Grace Episcopal Church (Madison, Wisconsin)

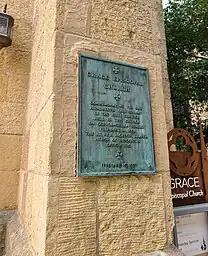

But construction continued, little by little. In 1868 the basement was finished. The spire was added on the tower in 1870. The congregation found the building hard to heat due to the original high ceiling, so in 1885 they inserted a lower ceiling with hammerbeam trusses decorated with quatrefoils and a pointed arch, designed by David R. Jones and Burling & Whitehouse of Chicago. Stained glass windows were added one by one: